James Perry (luthier)

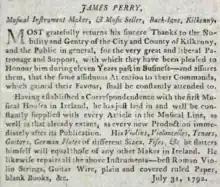
Perry's newspaper advertisement in "Finn's Leinster Journal", July 31, 1792.

MOST gratefully returns his sincere Thanks to the Nobility and Gentry of the City and County of Kilkenny, and the Public in general, for the very great and liberal Patronage and Support, with which they have been pleased to Honour him during eleven Years passed in Business—and assures them, that the same assiduous Attention to their Commands, which gained their Favour, shall be constantly attended to.